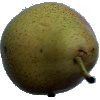
Label: Pear Forelle 1